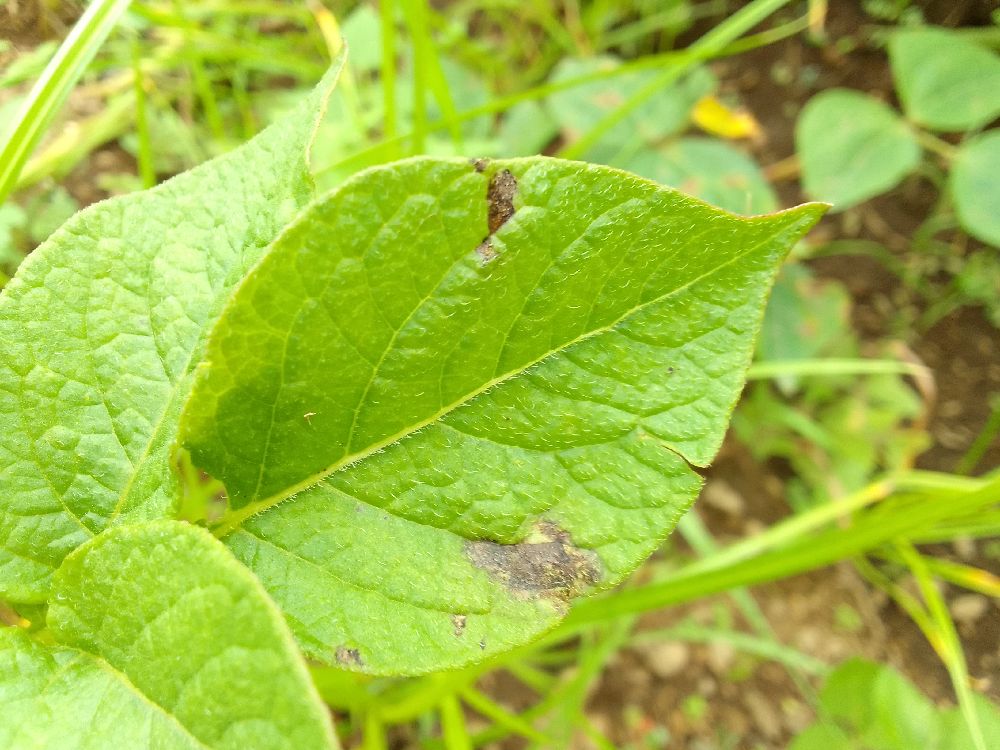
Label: Late blight